Phnom Penh

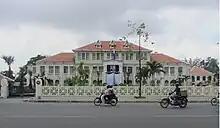
Phnom Penh Capital Hall

The Khmer Rouge were driven out of Phnom Penh by the People's Army of Vietnam in 1979, and people began to return to the city. Vietnam is historically a state with which Cambodia has had many conflicts, therefore this liberation was and is viewed with mixed emotions by the Cambodians. A period of reconstruction began, spurred by the continuing stability of government, attracting new foreign investment and aid by countries including France, Australia, and Japan. Loans were made from the Asian Development Bank and the World Bank to reinstate a clean water supply, roads and other infrastructure. The 1998 Census put Phnom Penh's population at 862,000; and the 2008 census was 1.3 million. By 2019, its population reached over 2.2 million, based on general population census.